Azayamankawin

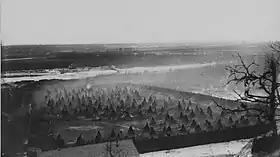

One of the most frequently cited facts about Old Bets is that she was remembered fondly for her kindness in taking care of the white captives during the Dakota War of 1862. During the first few days of the uprising, which started on August 18, Little Crow and his followers took a large number of white and mixed-blood women and children captive. The hostages were initially in the custody of their captors, but as the weeks went by, some were quietly “adopted” away into Dakota families who tried to protect them, while others remained trapped in dire conditions.